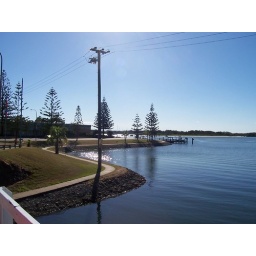
Shot of still waters from road bridge in Port McQuarrie